James A. Baker (born 1857)

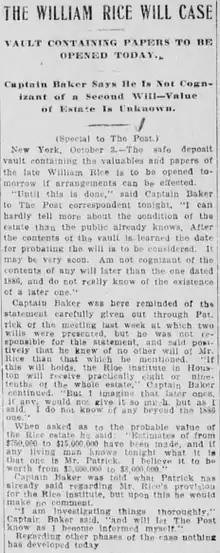
Captain James A. Baker featured in the "Houston Daily Post" a week after the William Marsh Rice murder

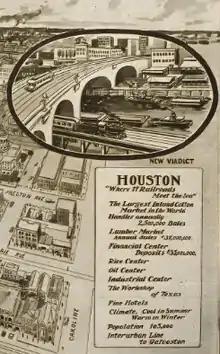
Inset from birdeye's map of Houston, 1912. After 1900, Houston replaced Galveston as the main regional transportation hub.

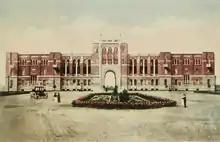
Depiction of Rice Institute in 1913 (now Rice University)

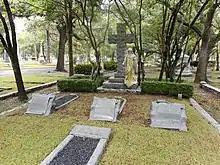
The family gravesite: Alice Baker Jones (foreground), Alice Graham Baker (left), Graham Baker (center), and Captain James A. Baker (right).

Baker started as an apprentice at Baker & Botts on December 1, 1877, reading law in his spare time and performing general office duties for the firm. He obtained a licence to practice law in Texas two years later, and was promoted to partner of Baker, Botts & Baker on July 1, 1881.